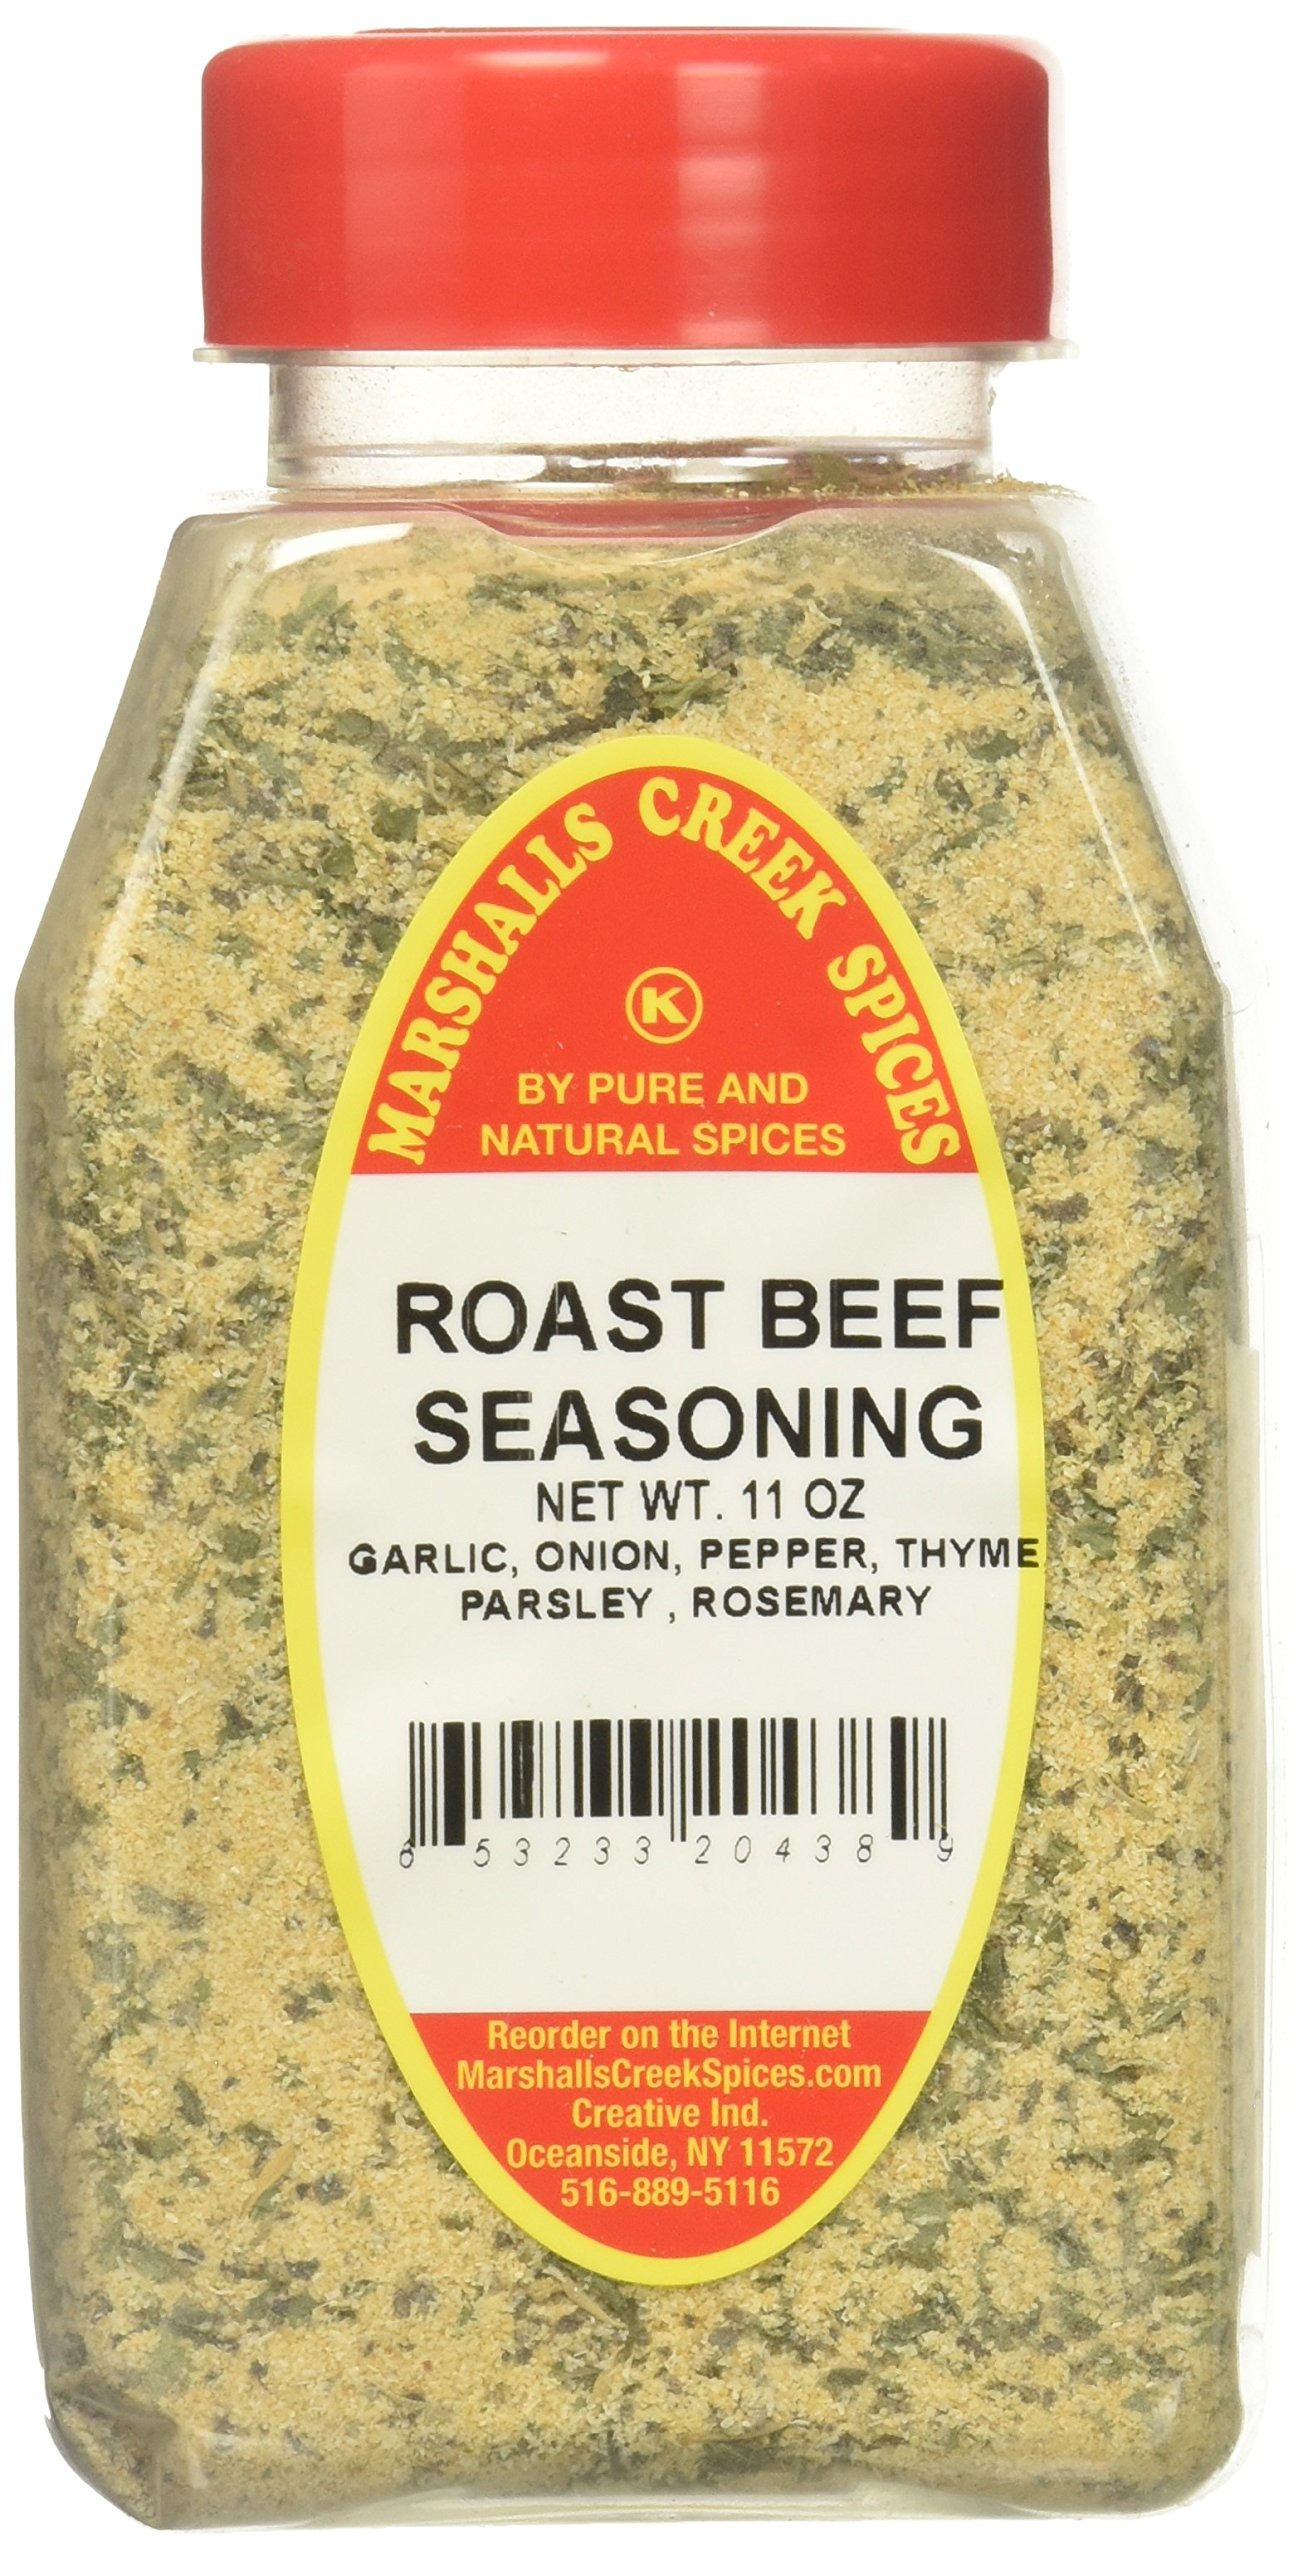
Item Name: Marshalls Creek Kosher Spices ROAST BEEF SEASONING NO SALT, 11 OZ
Bullet Point 1: Marshalls Creek Spices buys in small quantities and packs weekly providing the freshest spices possible. Fresher spices means more flavor and a longer shelf life.
Bullet Point 2: No Fillers
Bullet Point 3: No MSG
Bullet Point 4: All Natural
Value: 11.0
Unit: ounce

Price: 11.98